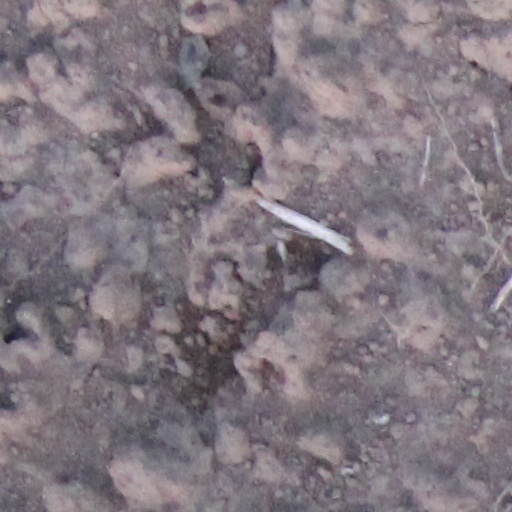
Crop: wheat